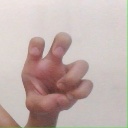
अक्षर: छ